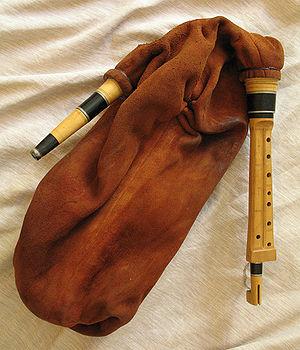
Cornemuse des landes, connue sous le nom gascon de ""boha"". Instrument de facture récente (2003). Photo
L'occitan ou langue d'oc est une langue romane parlée dans le tiers sud de la France, les Vallées occitanes et Guardia Piemontese en Italie, le Val d'Aran en Espagne et Monaco. L'aire linguistique et culturelle de l'occitan est appelée l’Occitanie ou Pays d'Oc.
La boha ou cornemuse des Landes de Gascogne est un instrument de musique à vent utilisé dans la musique gasconne. C'est une cornemuse à anches simples. Elle a une petite poche et possède une partie mélodique et un seul bourdon à 2 tons contenus dans une pièce en bois de buis ou de fruitier recelant deux perces parallèles, appelée pihet.